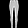
Label: Trouser